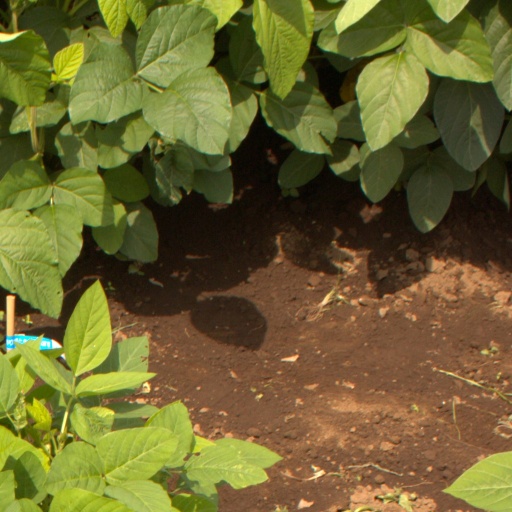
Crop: soybean